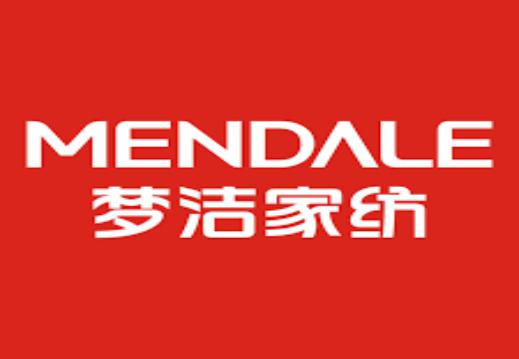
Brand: meng jie-1
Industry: Necessities